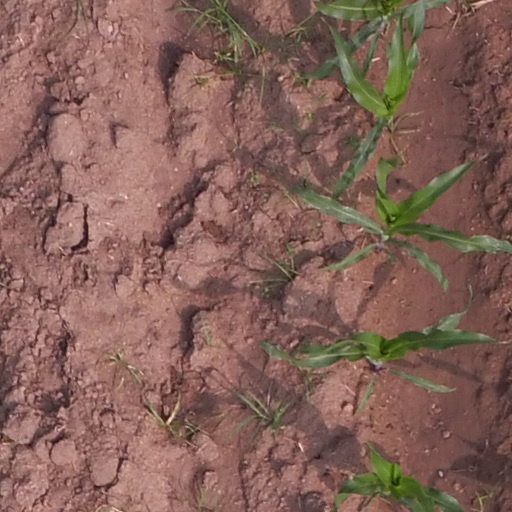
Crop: maize; corn